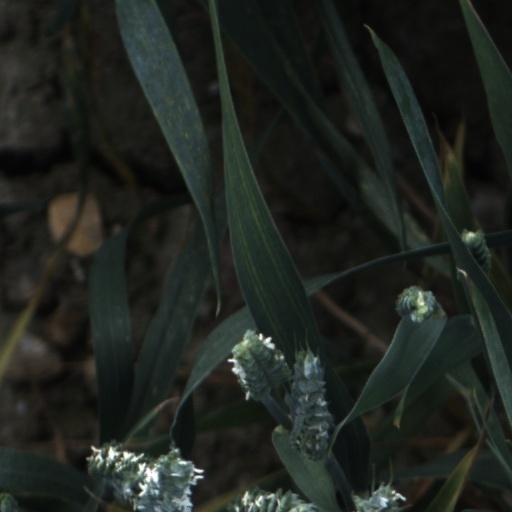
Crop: wheat